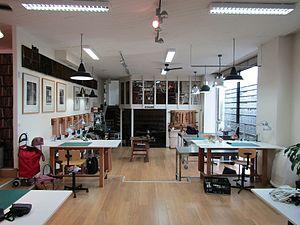
Centre de Formation et de Restauration du Patrimoine Ecrit, à Tours, Indre-et-Loire.
Le Centre de formation de restauration du patrimoine écrit ou CFRPE, est un centre de formation situé à Tours, en Indre-et-Loire, et spécialisé dans la conservation-restauration des livres anciens et documents graphiques.